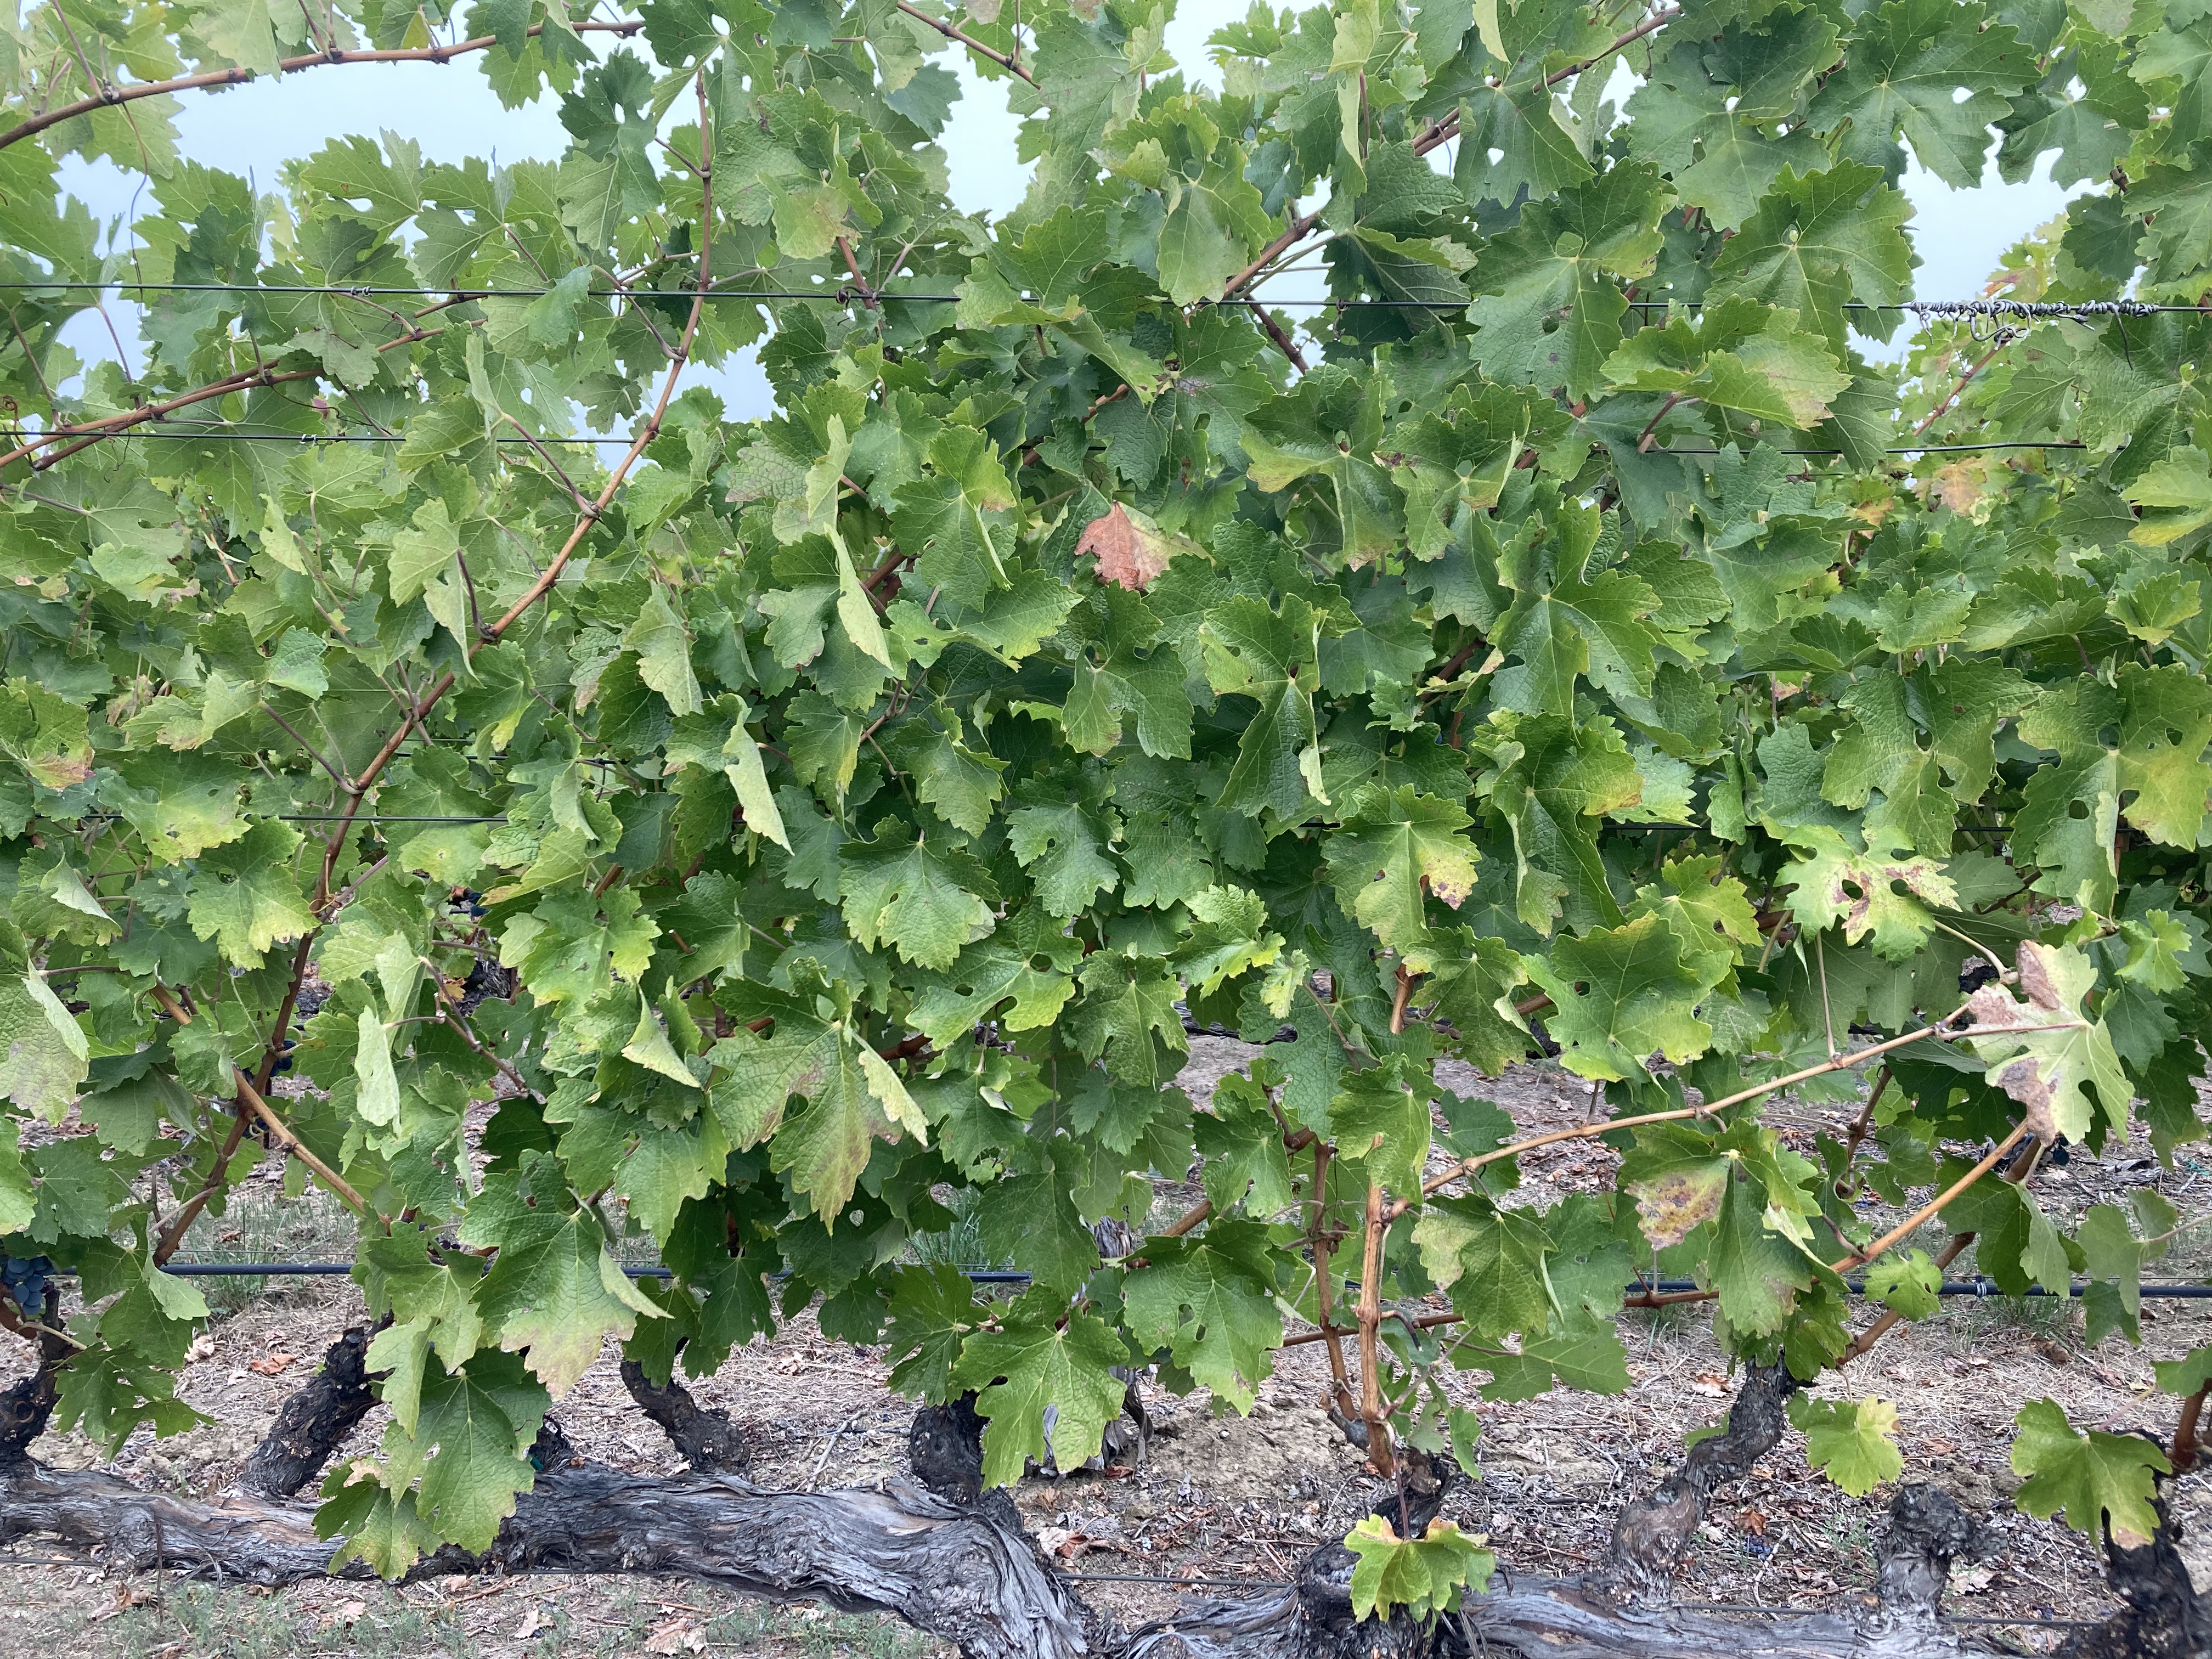
Label: No Virus